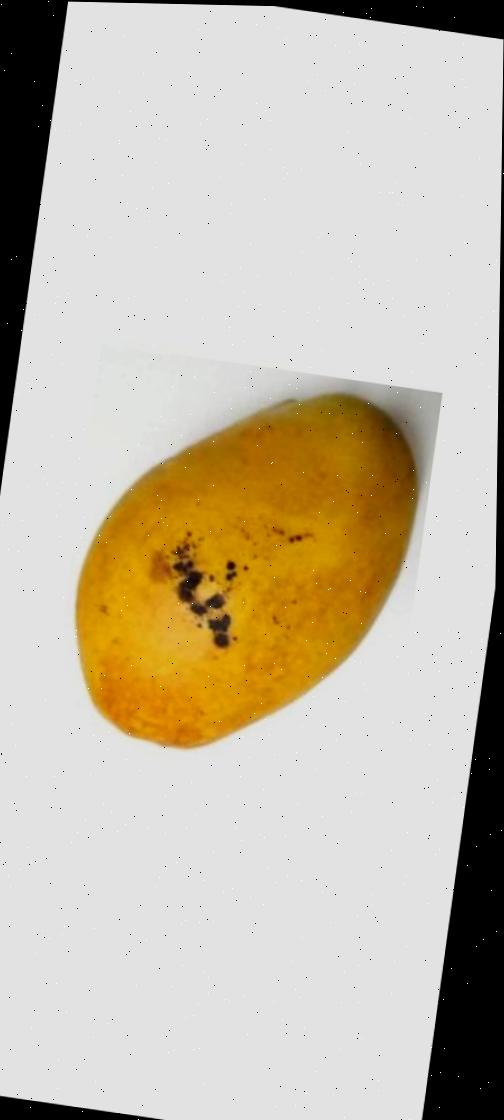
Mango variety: Bari-11